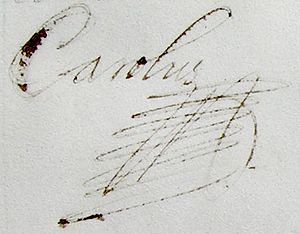
Karl 6. (Tysk-romerske rige)
Karl 6., var kejser af det tysk-romerske rige fra 1711 til 1740. Han var den anden søn af Leopold 1., og lillebror til Josef 1., som han efterfulgte.